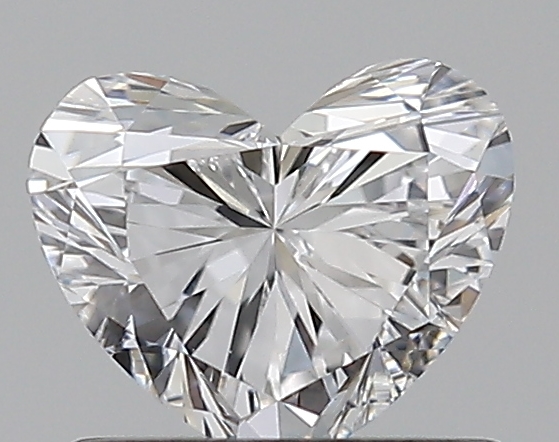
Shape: heart
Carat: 0.65
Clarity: VS2
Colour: D
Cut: VG
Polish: EX
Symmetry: VG
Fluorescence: N
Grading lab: GIA
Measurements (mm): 5.03 x 6.04 x 3.65